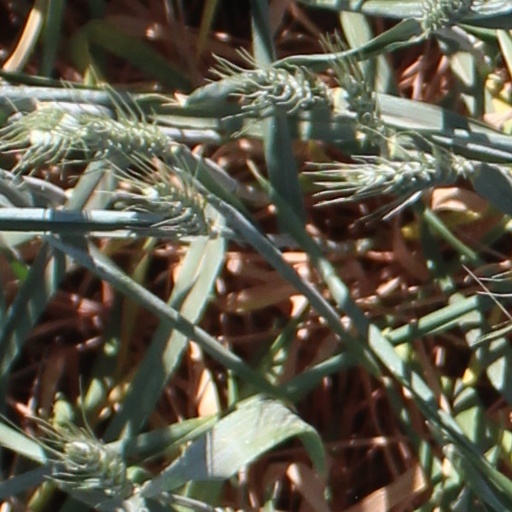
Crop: wheat